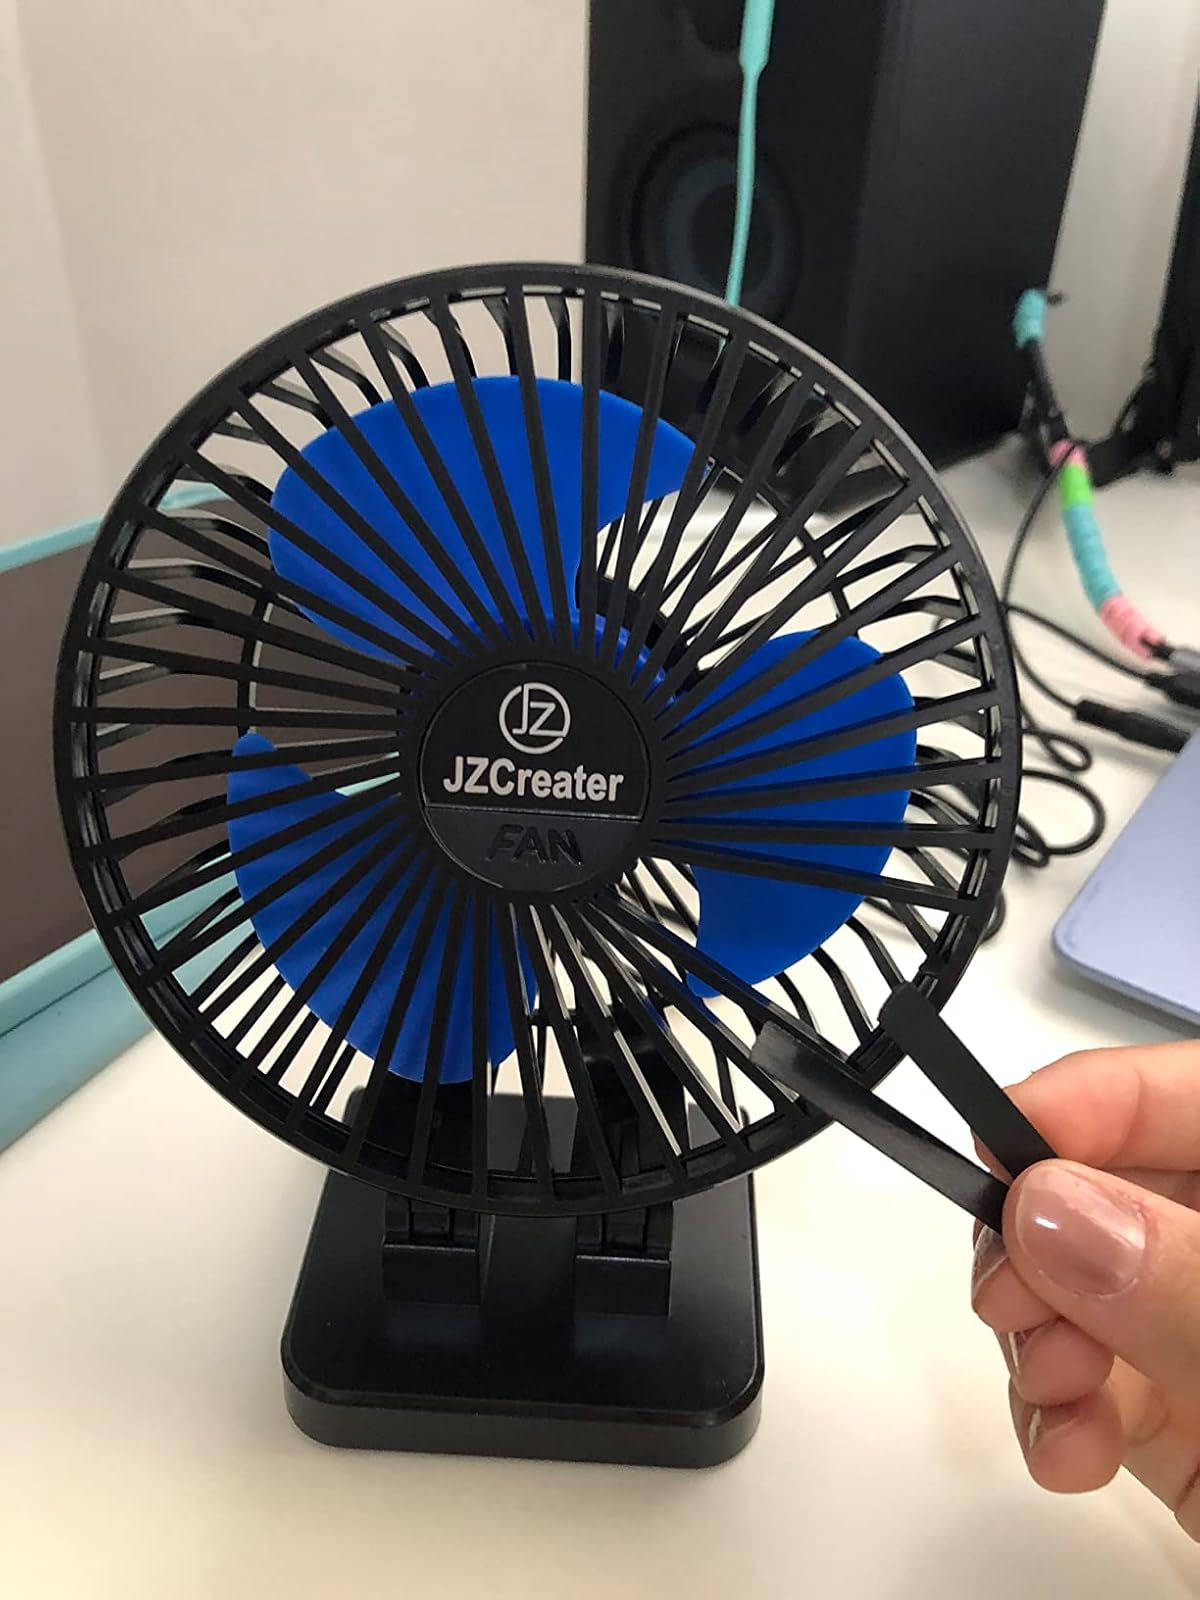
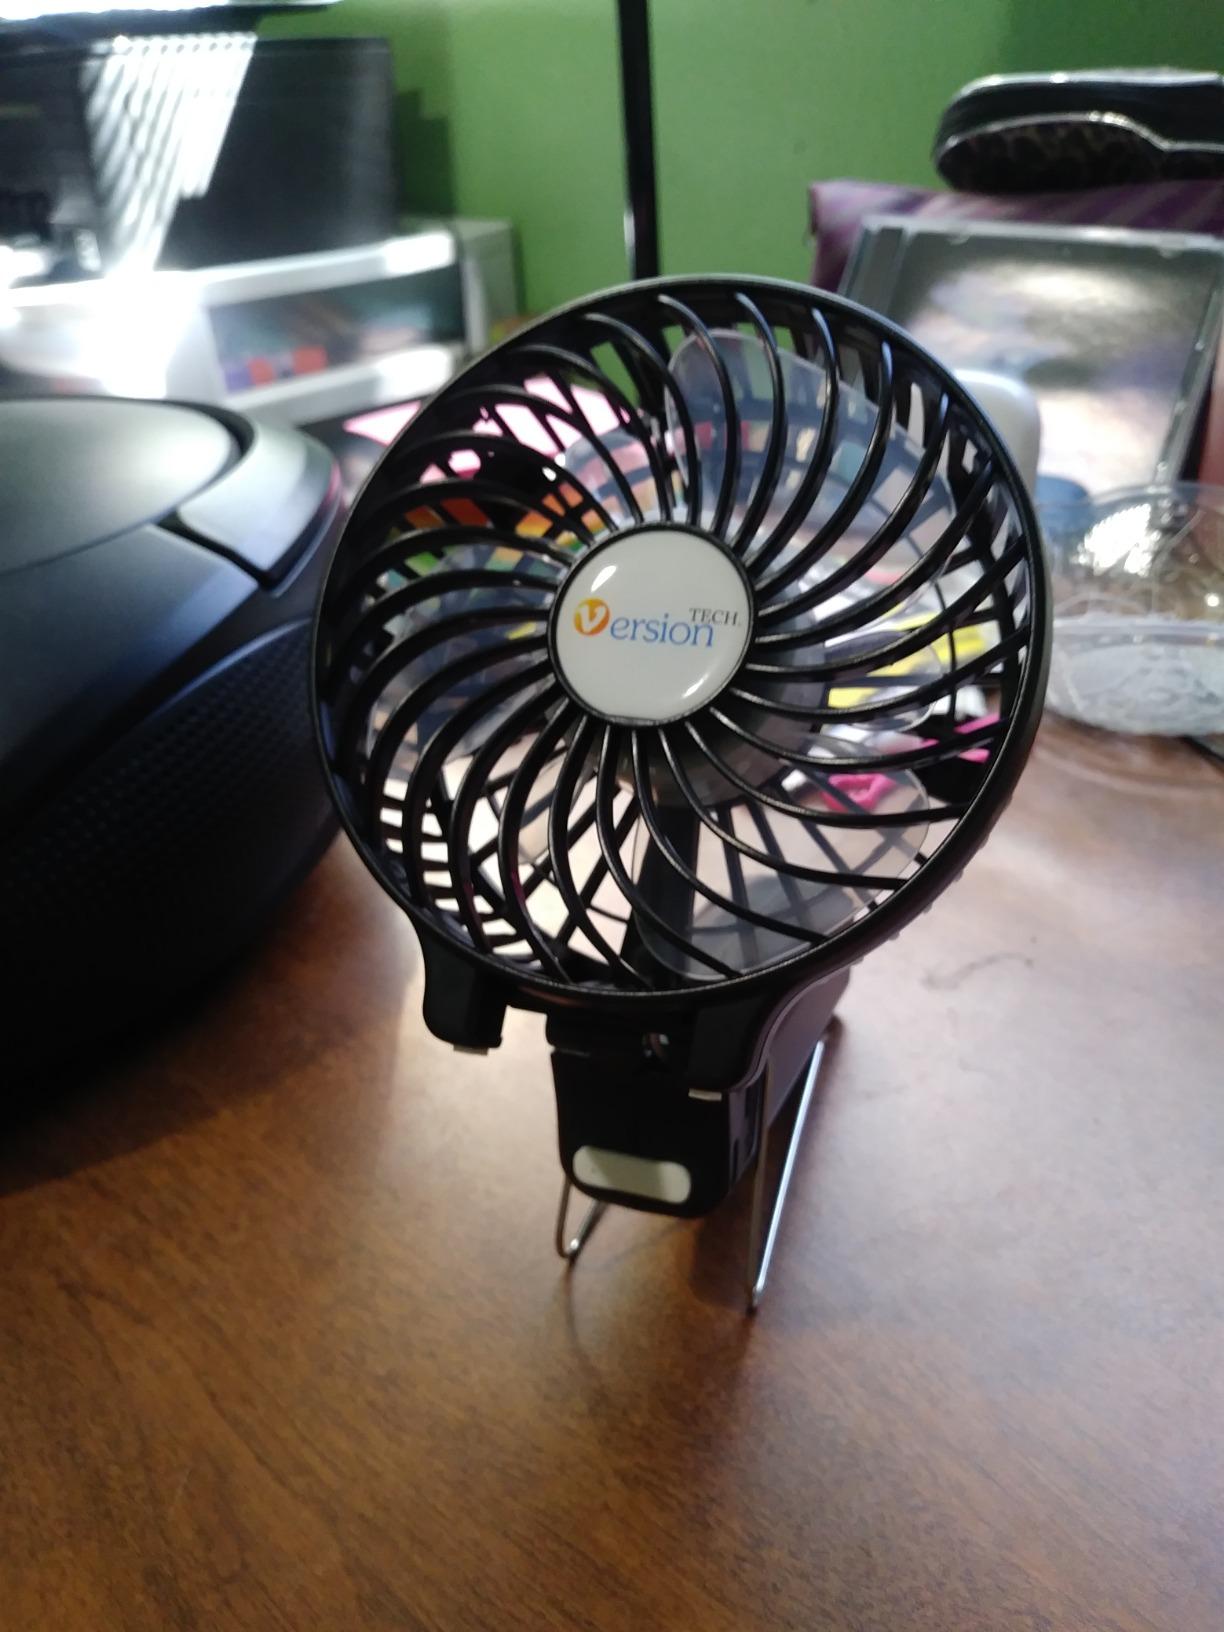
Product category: fan
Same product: no